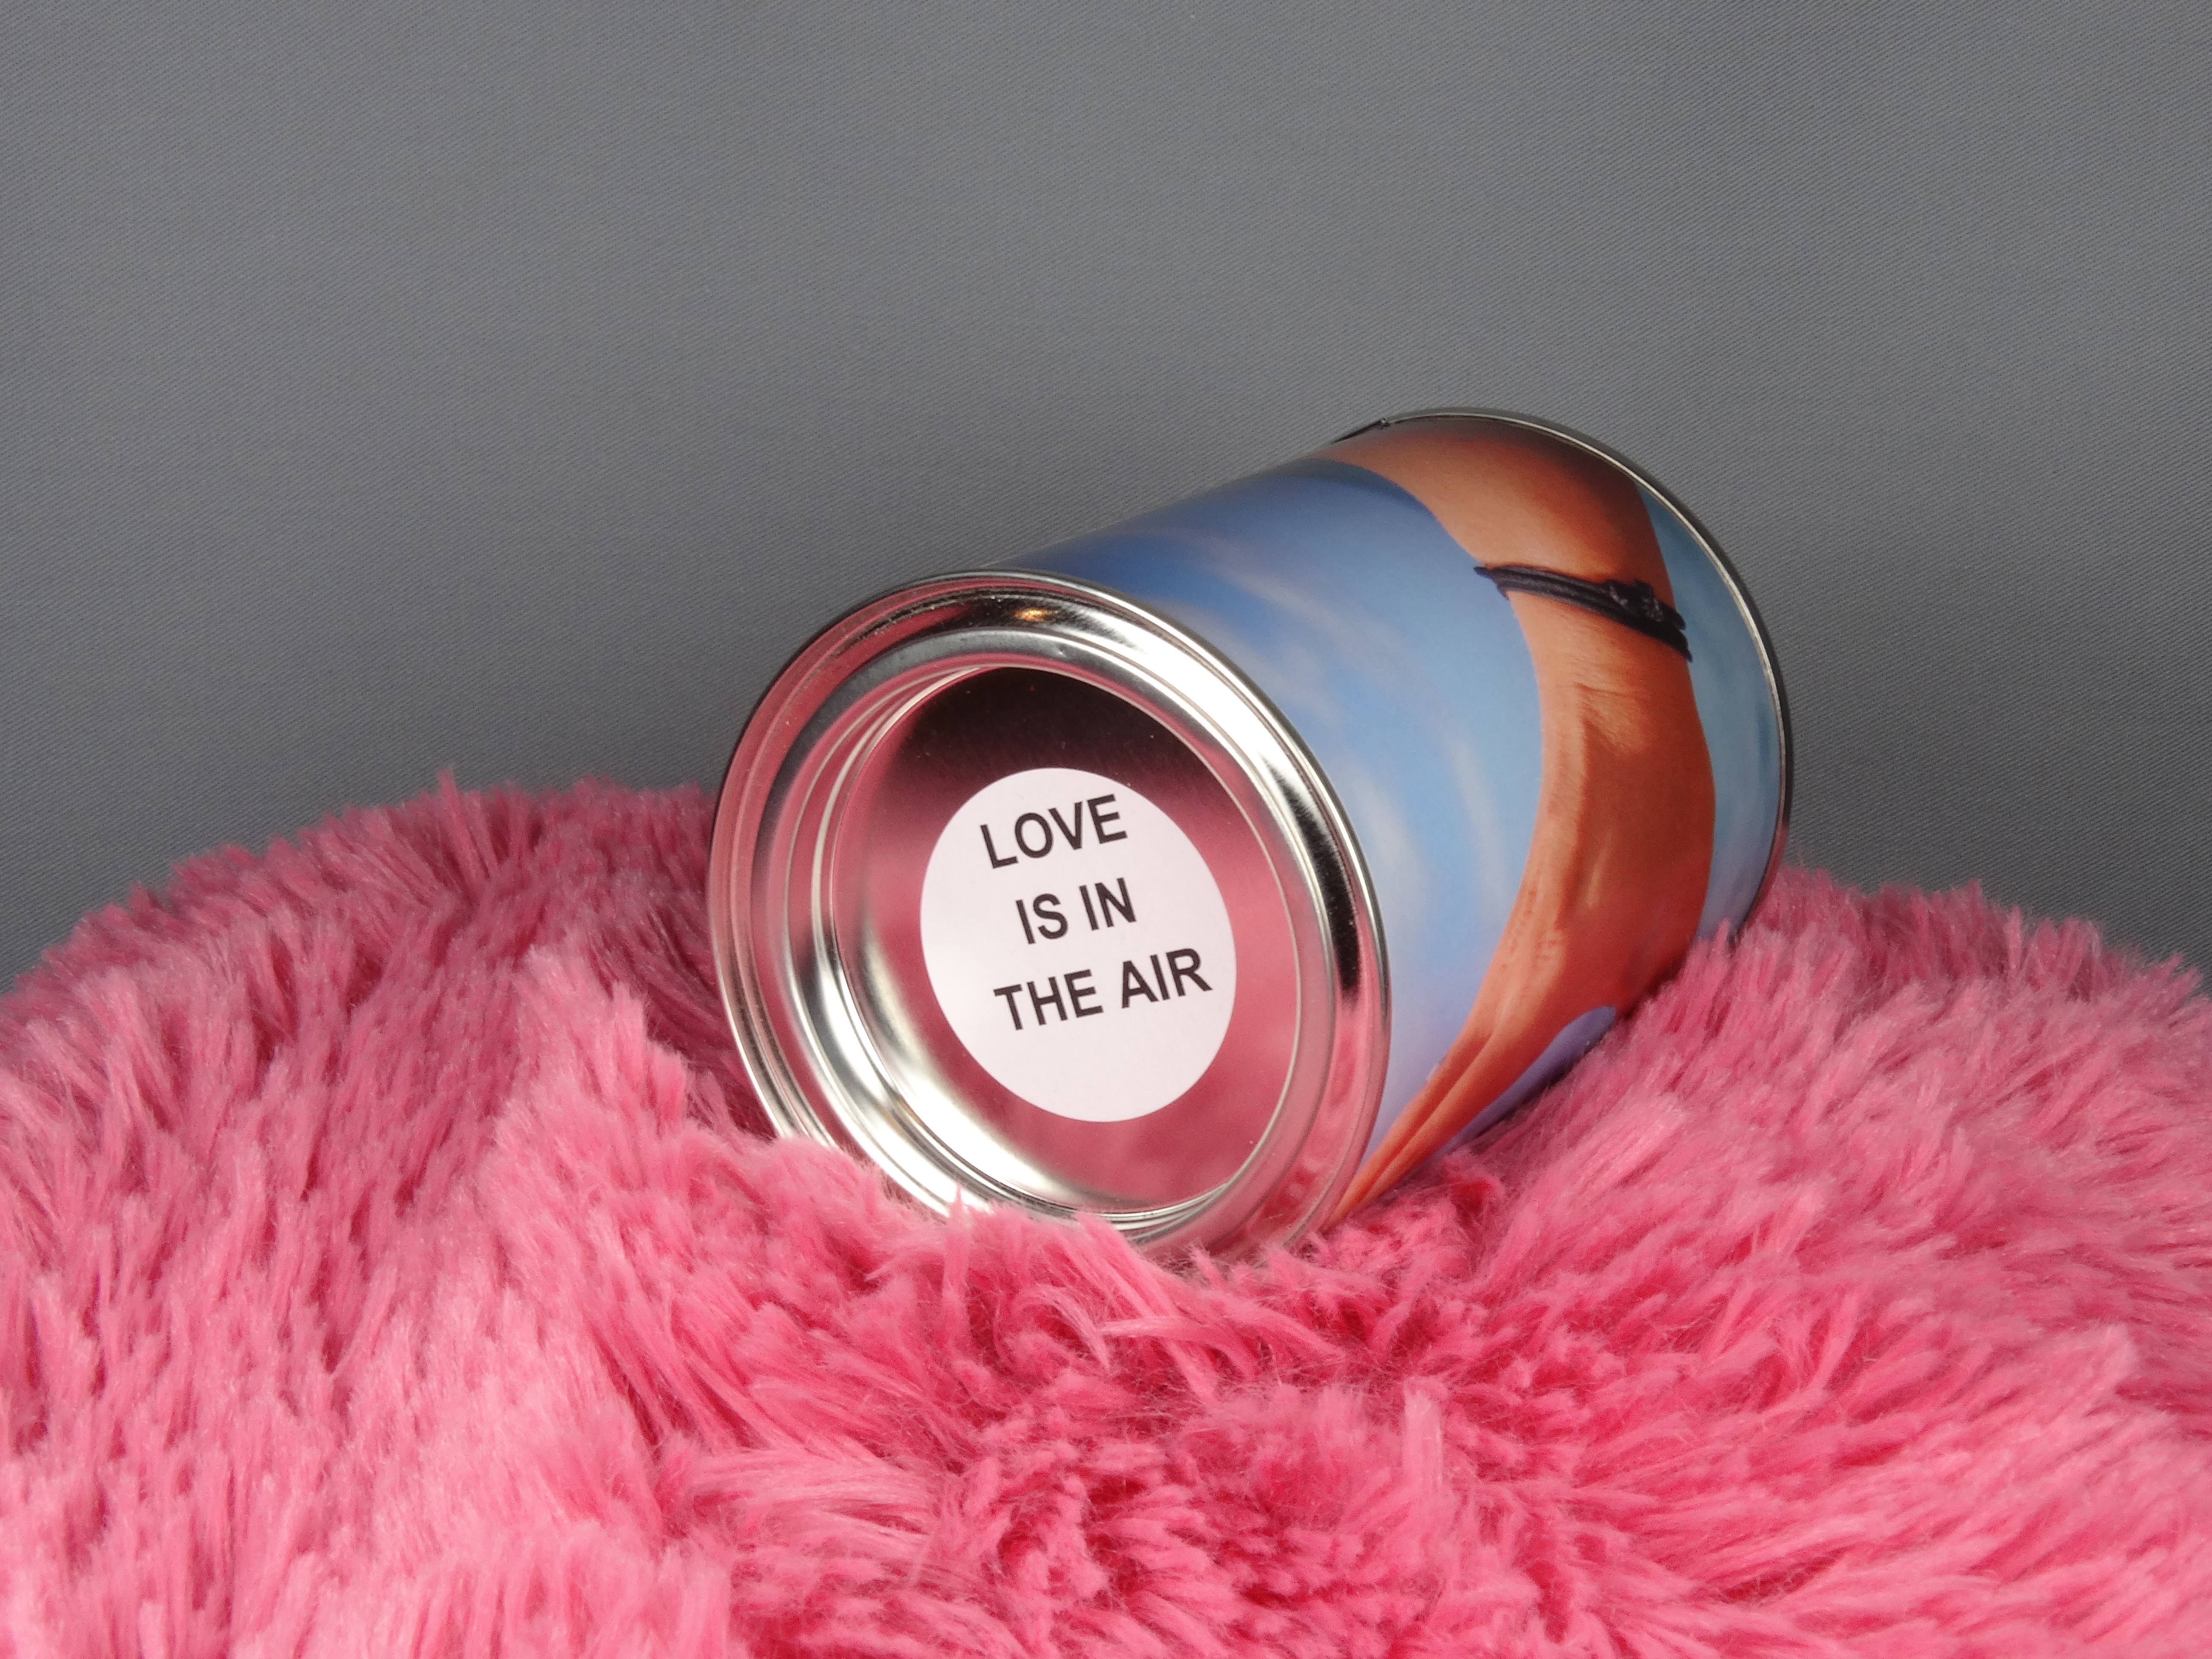
hand, air, love, heart, gift, store, red, color, metal, romantic, colorful, pink, lip, material, thread, sheet, textile, background, silver, container, nice, organ, the heart of, glance, cosmetics, tin, in love, obligation, nice gift, kado, funny gift